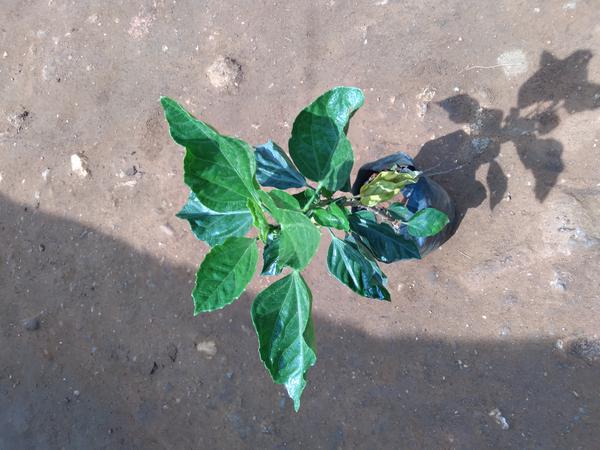
Plant: Hibiscus